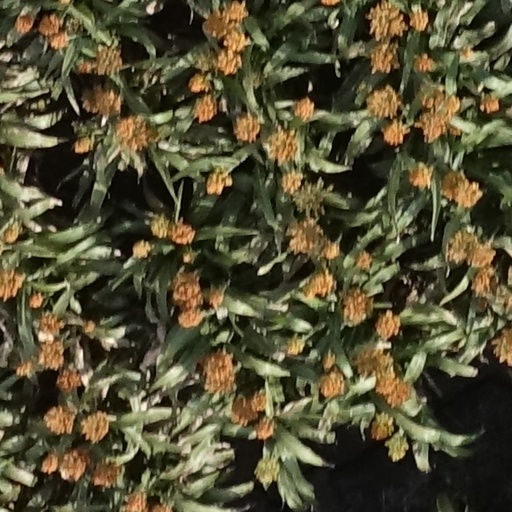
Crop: sorghum